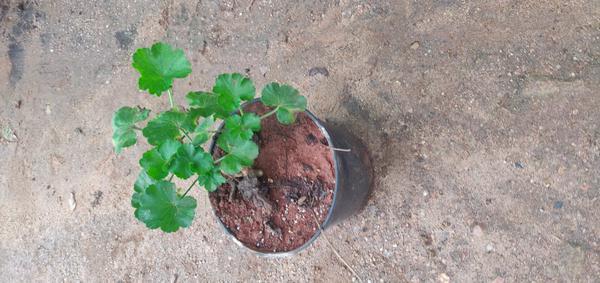
Plant: Geranium